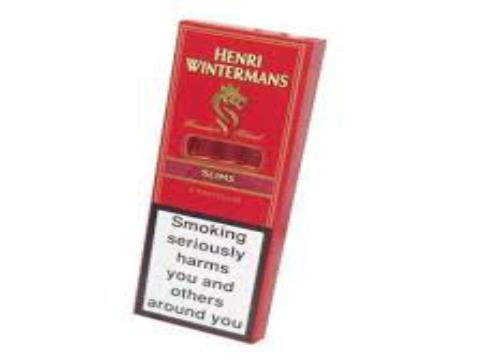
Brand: Henri Wintermans
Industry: Clothes